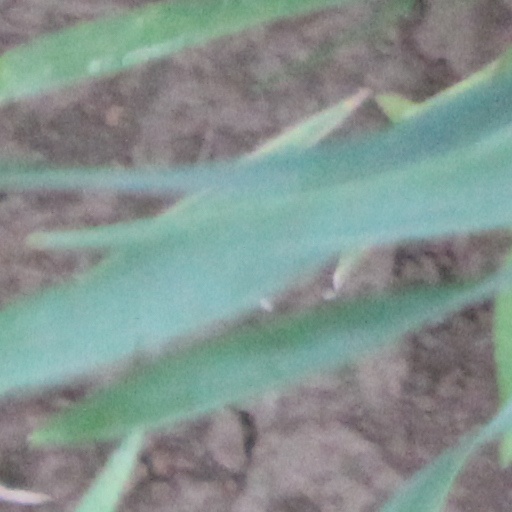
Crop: wheat